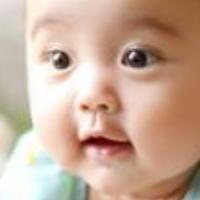
Age group: age 01-10